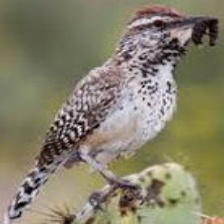
Species: FASCIATED WREN
Scientific name: CAMPYLORHYNCHUS FASCIATUS